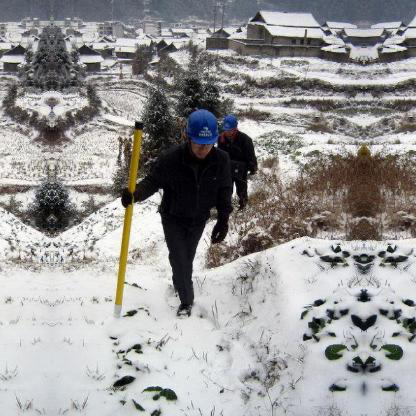
Objects in the image:
label: helmet
label: helmet